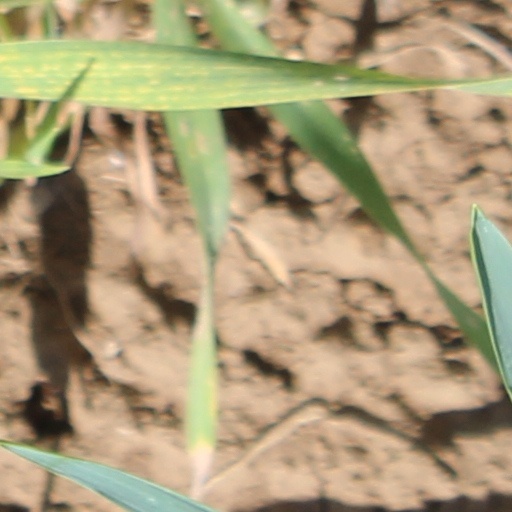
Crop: wheat